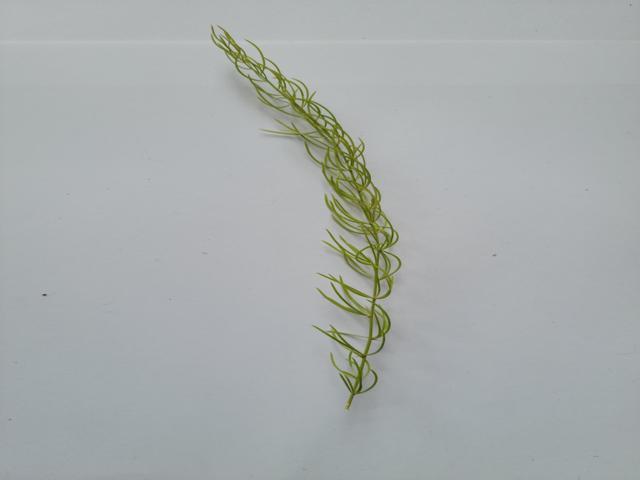
Plant: shotomuli